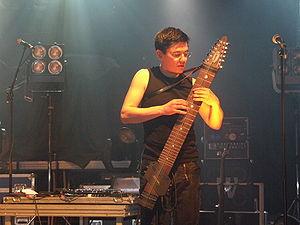
Le stick ou Chapman stick est un instrument de musique amplifié inventé par Emmett Chapman en 1969 et commercialisé à partir de 1974. Il est dérivé de la guitare, et comporte huit, dix ou douze cordes séparées en une partie mélodique et une partie basse. Sa singularité est que ses cordes sont frappées avec les doigts selon la technique du tapping à deux mains ou touch-style. Il permet un jeu nettement plus polyphonique qu'un instrument à corde plus classique, ce qui le rapproche des instruments à clavier. Les cordes de la partie basse et de la partie mélodique sont d'ailleurs amplifiables séparément.